Book of Durrow

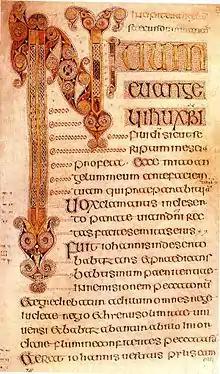
The beginning of the Gospel of Mark from the Book of Durrow

The Book of Durrow is an illuminated manuscript gospel book dated to that contains the Vulgate Latin text of the four Gospels, with some Irish variations, and other matter, written in Insular script, and richly illustrated in the style of Insular art with four full-page Evangelist symbols, six carpet pages, and many decorated initials.